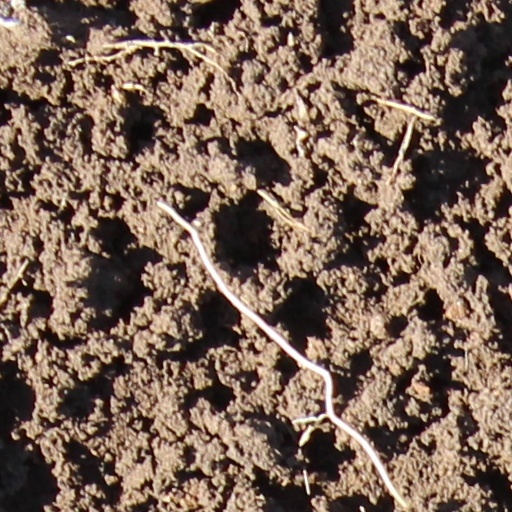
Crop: wheat